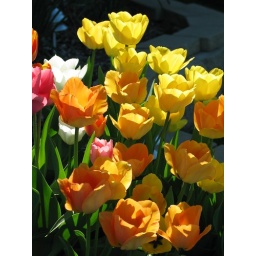
Tulips in my flower bed